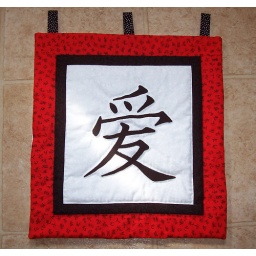
Custom wall hanging in red, black and white